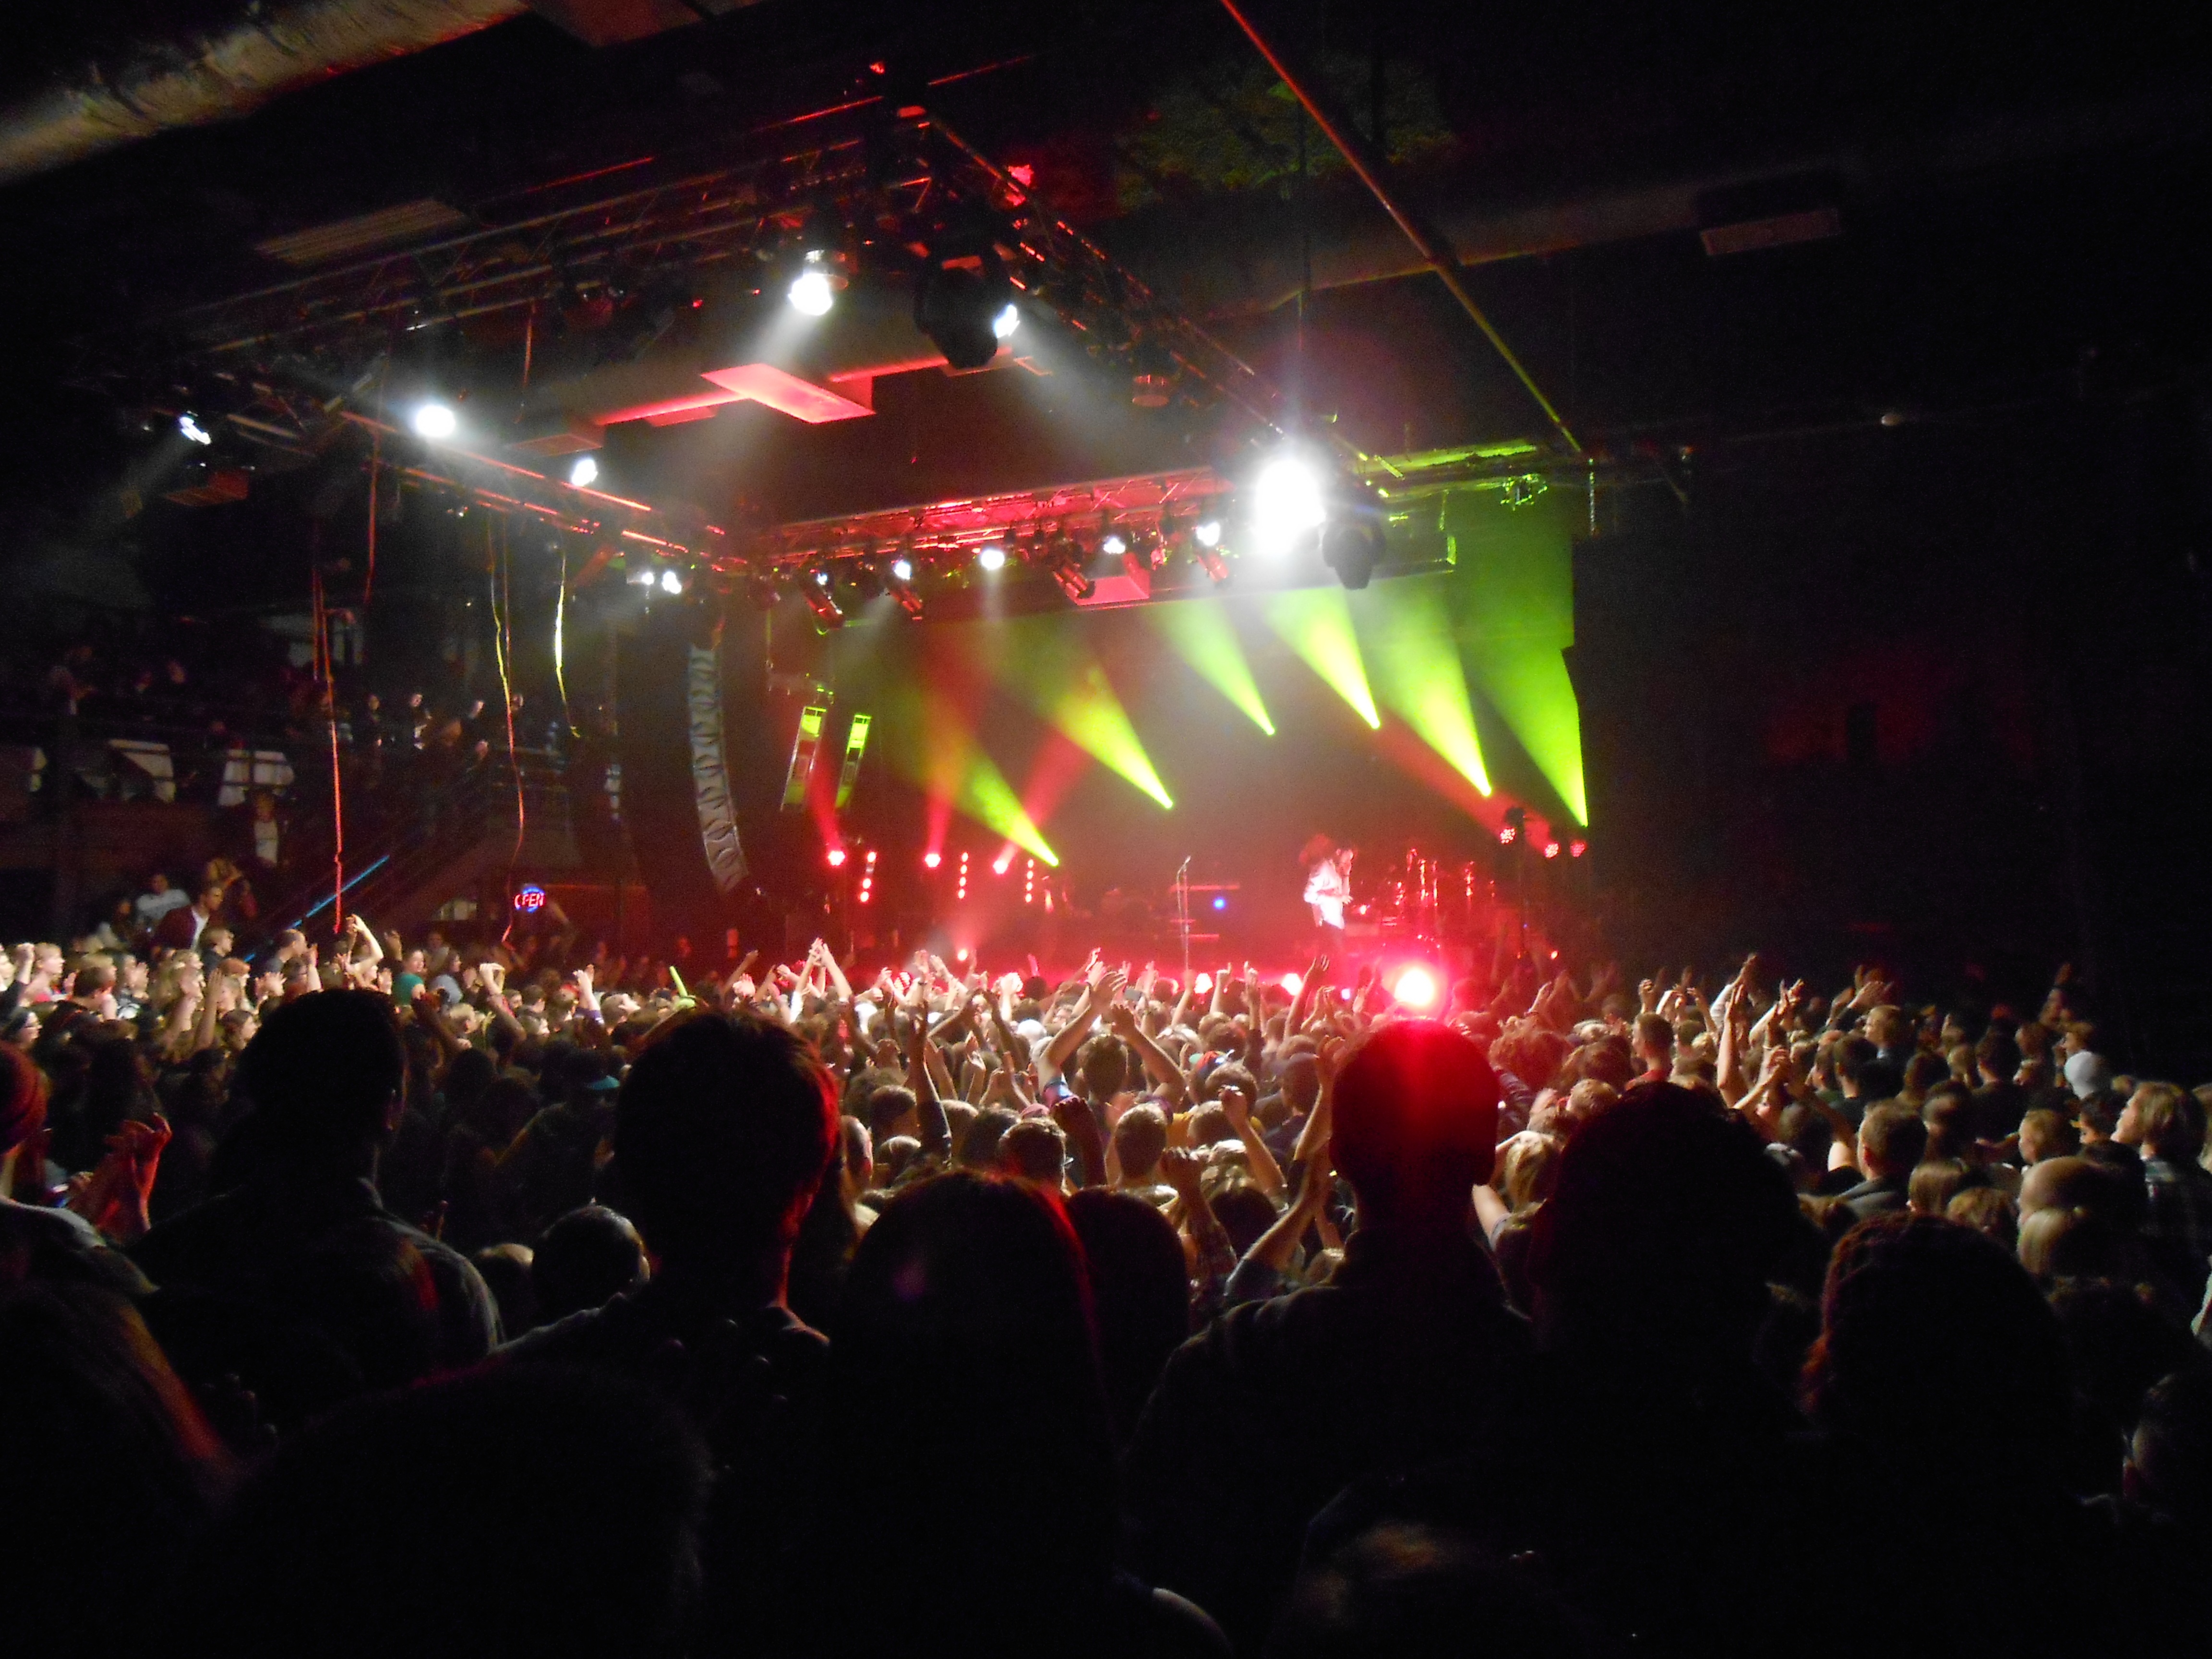
music, crowd, bar, concert, audience, nightlife, club, stage, performance, event, entertainment, nightclub, performing arts, rock concert, musical theatre